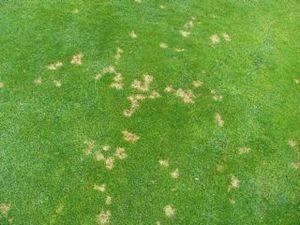
Comme toute activité humaine, la pratique du golf, comme la construction et l’entretien de terrains de golf génèrent des impacts environnementaux. Ces impacts sont notamment liés à la production et à la fin de vie des matériels utilisés pour le jeu ou l'entretien des terrains, aux moyens de transport utilisés pour les déplacements des pratiquants et employés, mais aussi aux terrains de golf et à leur gestion. Cette activité, sportive et de loisir, semble être de celles qui mobilisent le plus de ressources naturelles. Elle disperse dans l’environnement des quantités importantes d’intrants. Mais selon ses promoteurs, un terrain de golf peut aussi parfois présenter des aspects positifs pour l'environnement.
La brûlure en plaques, ou sclérotiniose en dollars est une maladie fongique qui affecte le gazon. Elle se caractérise par l'apparition de taches jaunies ou roussies de 5 à 7 cm de diamètre. L'agent causal est une espèce de champignons phytopathogènes ascomycètes, Sclerotinia homoeocarpa. Cette maladie est favorisée entre autres par le caractère monospécifique de certains gazons, en particulier ceux des greens des terrains de golf. Les semenciers ont sélectionné des variétés de graminées, telles que Agrostis stolonifera ou Poa annua, qui y sont moins sensibles, mais des traitements fongicides curatifs ou préventifs sont fréquents. Ces fongicides ne sont pas spécifiques et on connait mal leur devenir et leur impact écotoxique synergique ou celui de leurs métabolites.